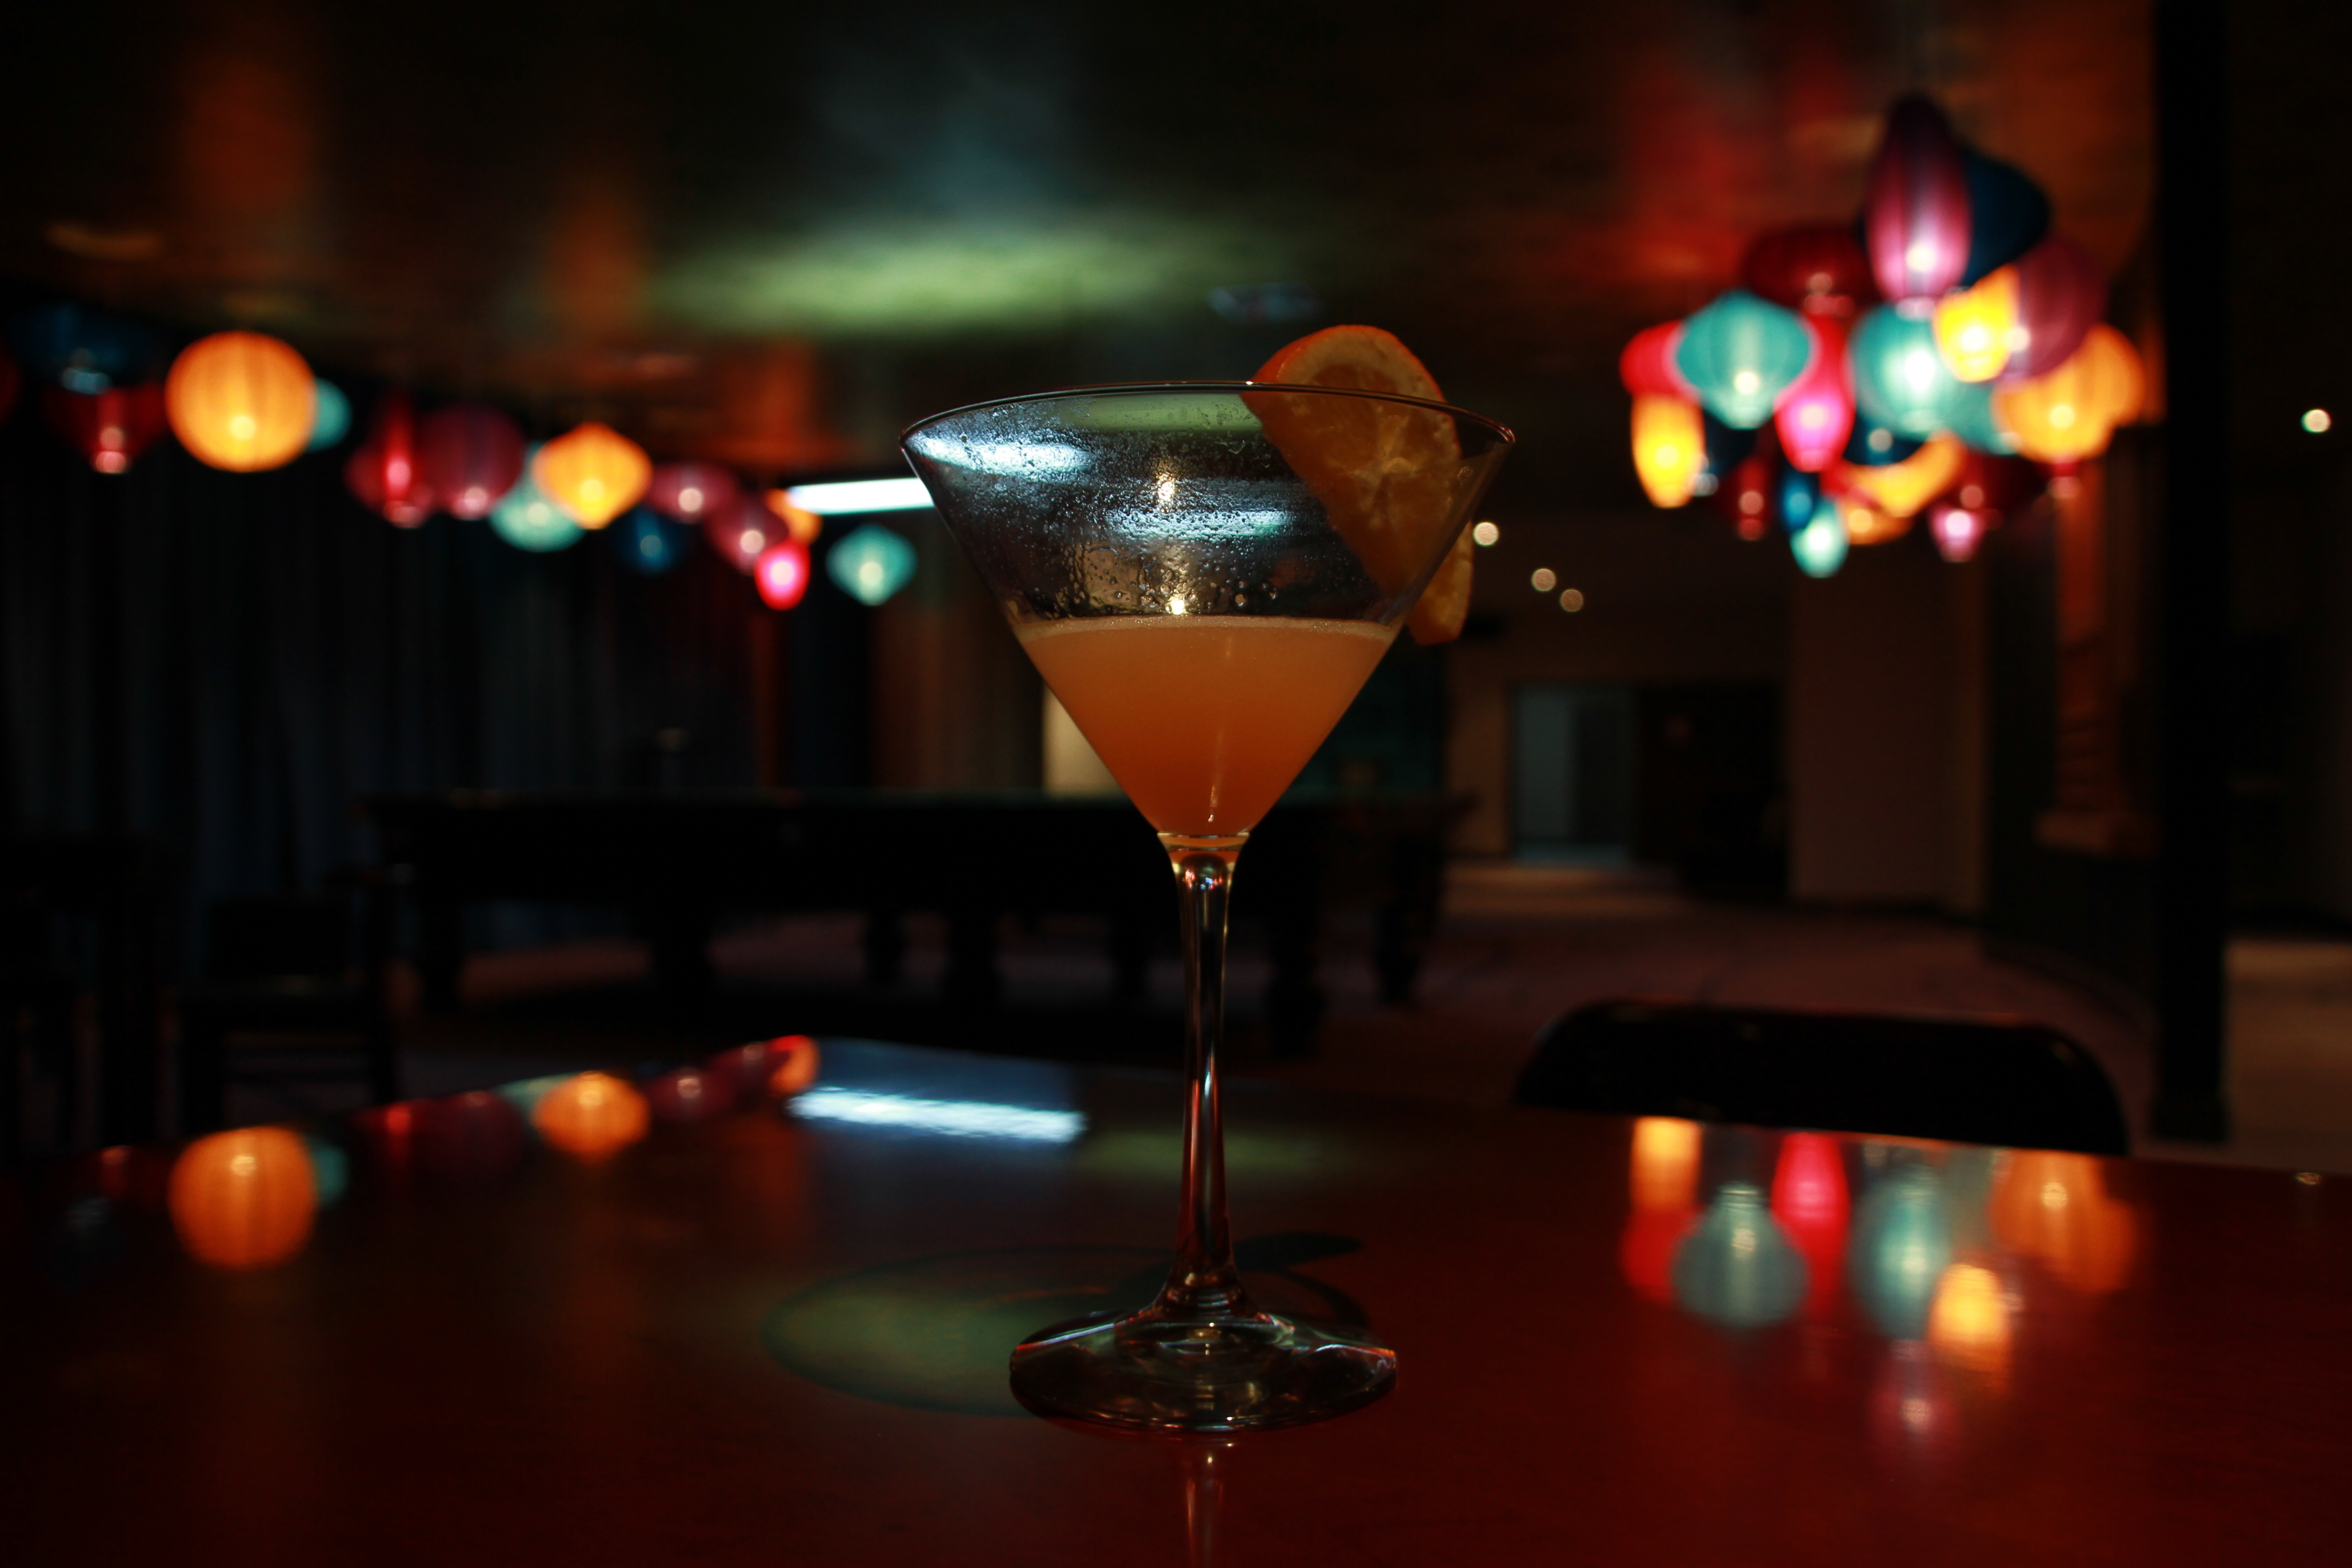
light, night, glass, restaurant, travel, bar, color, drink, lighting, cocktail, nightclub